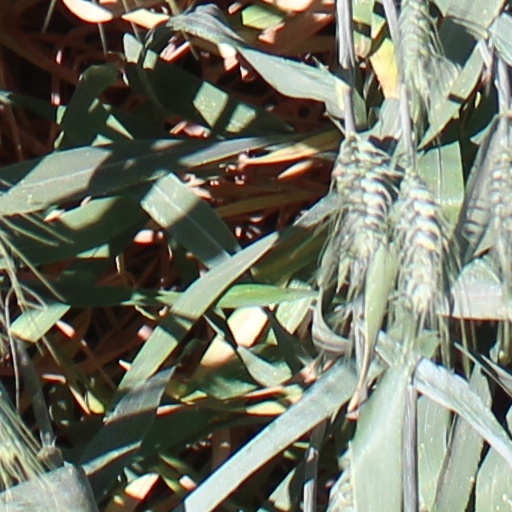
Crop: wheat